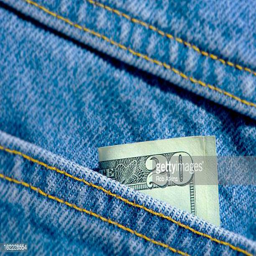
cash in a jeans pocket